George Browne (architect)

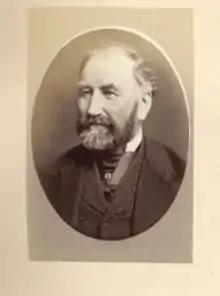
George Browne (architect)

George Browne (November 5, 1811 – November 19, 1885) was an Irish-born Canadian architect who designed some of the finest buildings in Canada of his time.